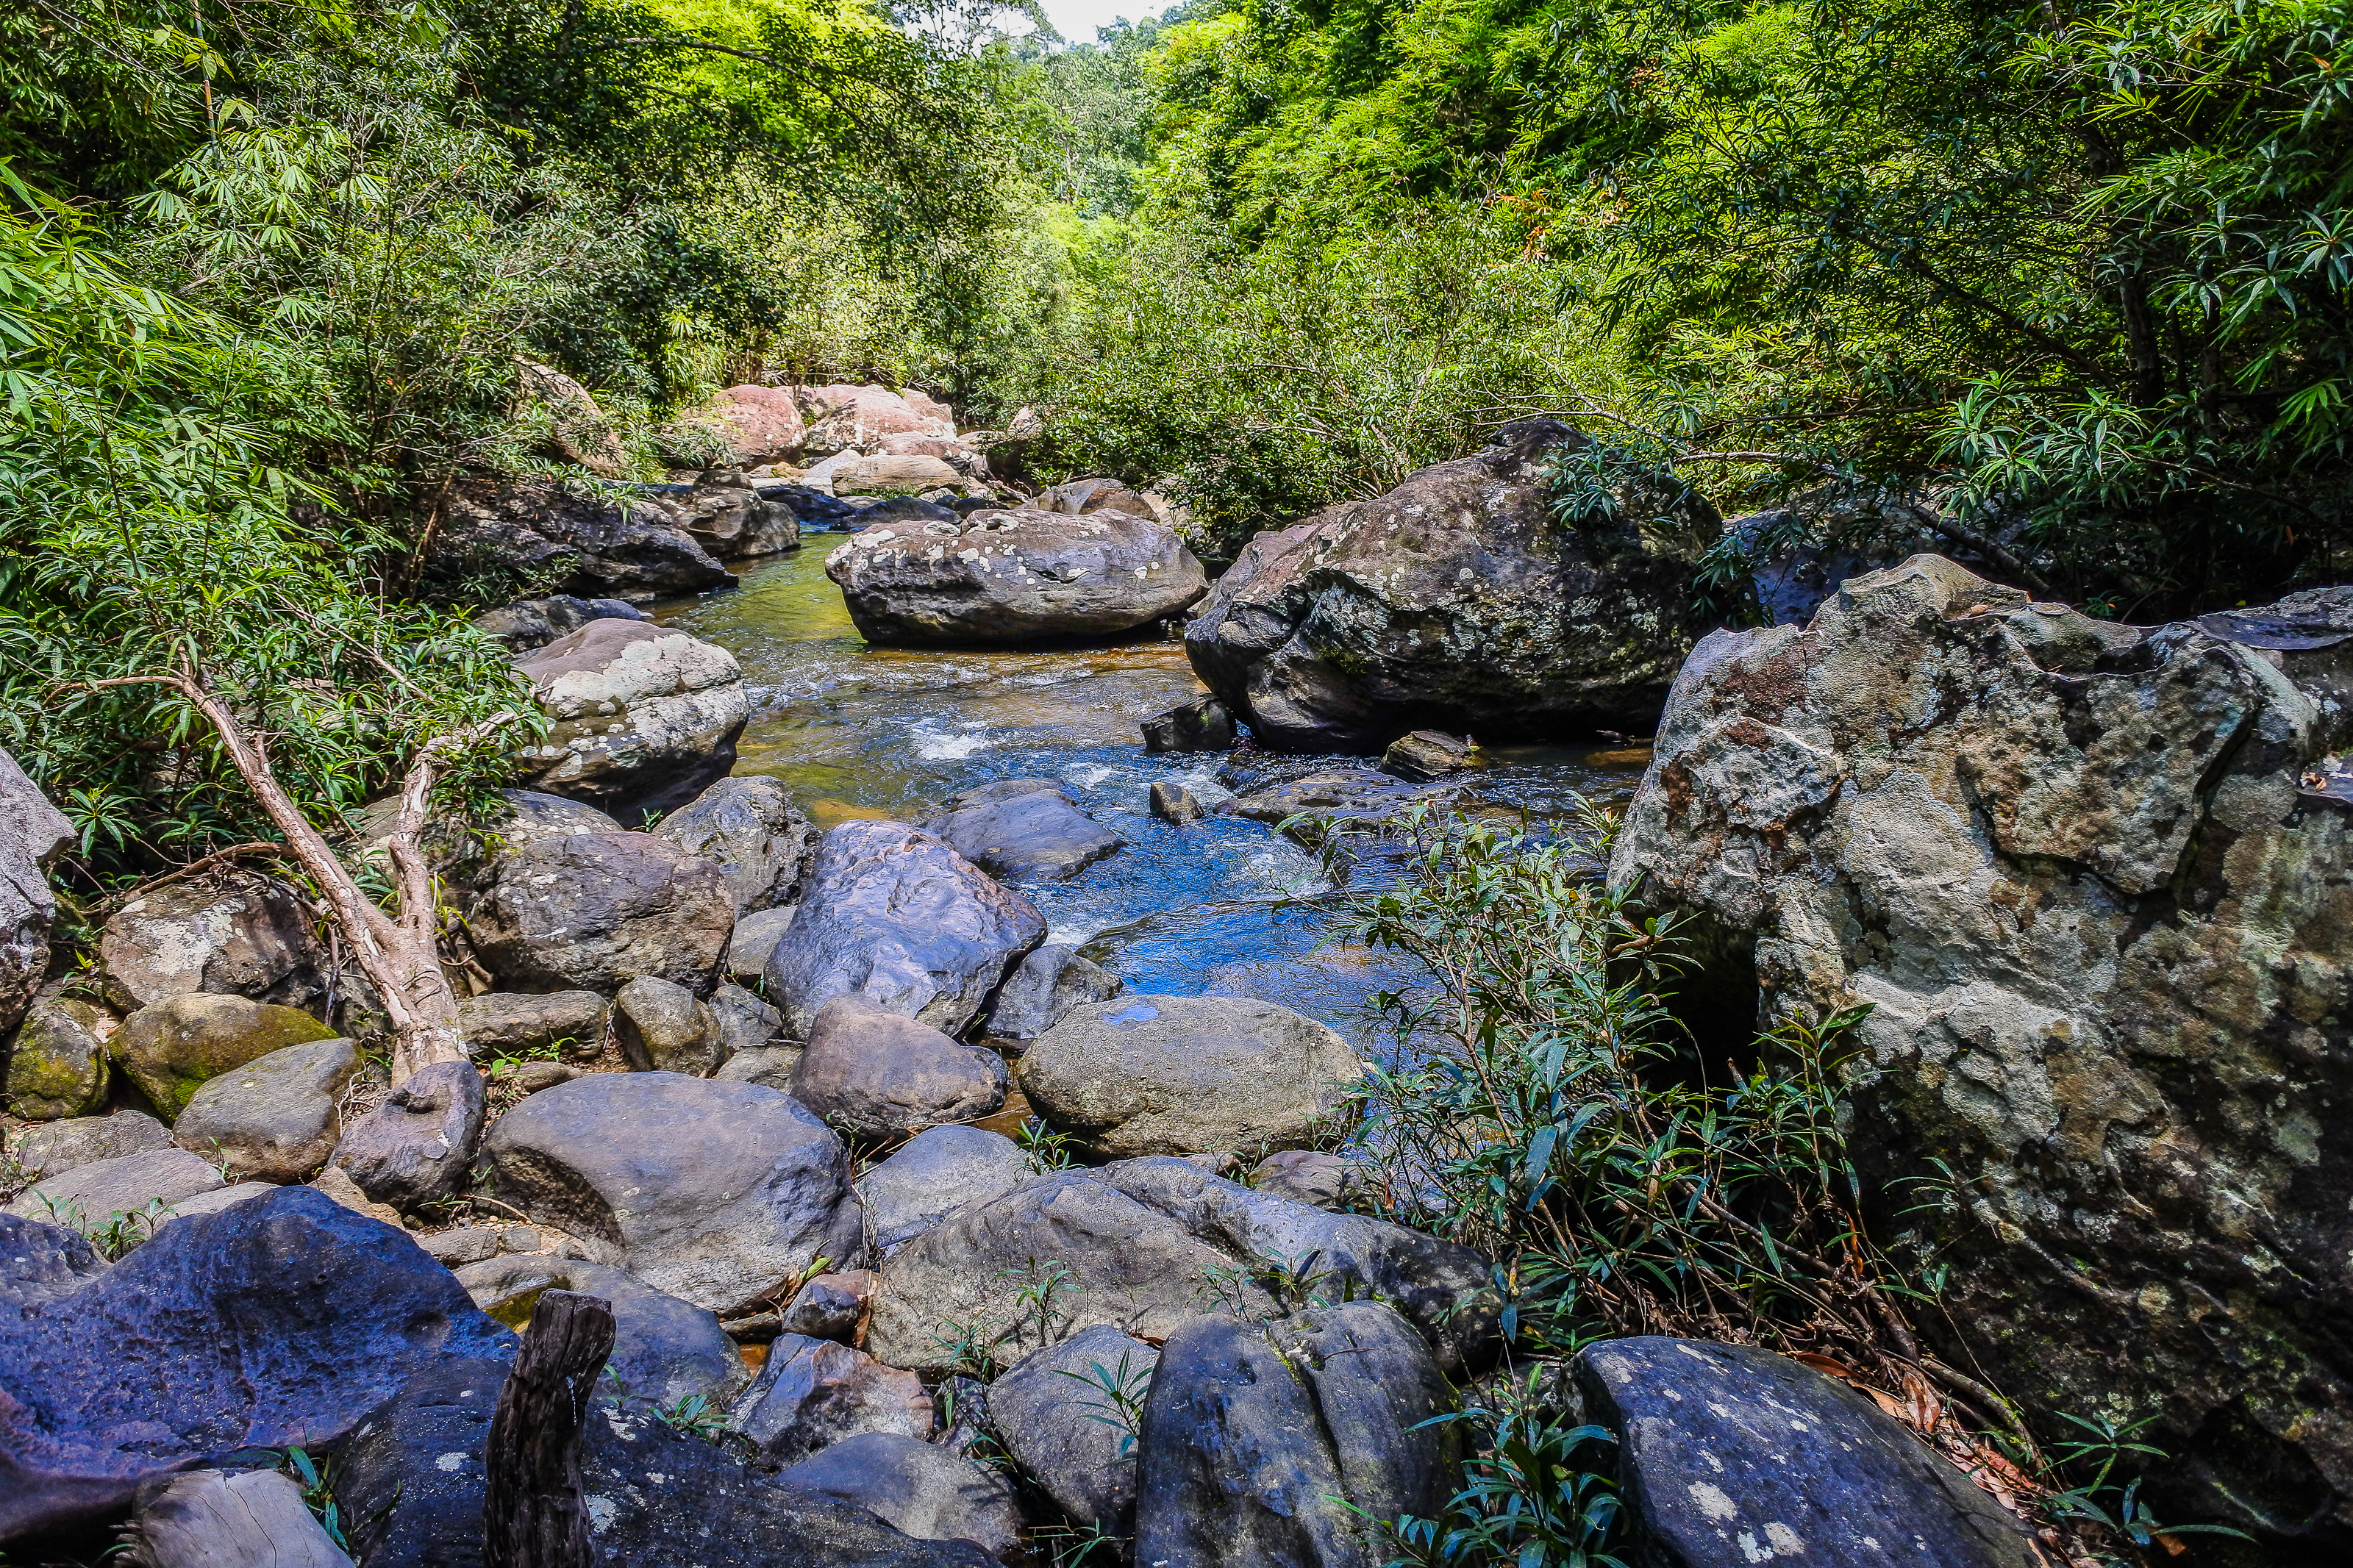
beauty, freshness, inside, scenic, amazing, beautiful, mountain, view, russia, white, bak teo, thailand, landmark, cave, natural, tree, thai, water, highest, light, background, wilderness, jungle, forest, tourism, holiday, summer, rock, fall, waterfall, national, highest waterfall, park, phu chong, green, nature, huai luang, relax, wet, leaf, stone, outdoor, tropical, foliage, khao, river, fresh, travel, wild, landscape, body of water, stream, natural landscape, water resources, watercourse, riparian zone, nature reserve, vegetation, stream bed, creek, natural environment, waterway, biome, arroyo, botany, mountain river, boulder, bedrock, riparian forest, grass, ravine, state park, plant, tributary, pond, national park, plant community, fluvial landforms of streams, rainforest, water feature, bank, formation, outcrop, reflection, old growth forest, spring